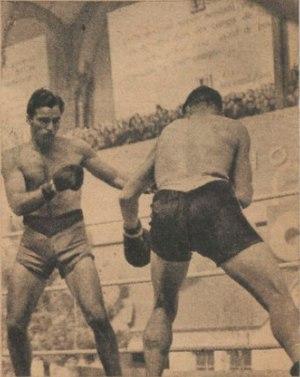
Marcel Cerdan (à gauche) est opposé à Fernand Viez (de dos à droite) le 17 mai 1942 au Grand Palais de Paris.
Marcel Cerdan est un boxeur français né le 22 juillet 1916 à Sidi Bel Abbès en Algérie française et mort le 28 octobre 1949 dans un accident aérien survenu au-dessus de l'archipel des Açores.